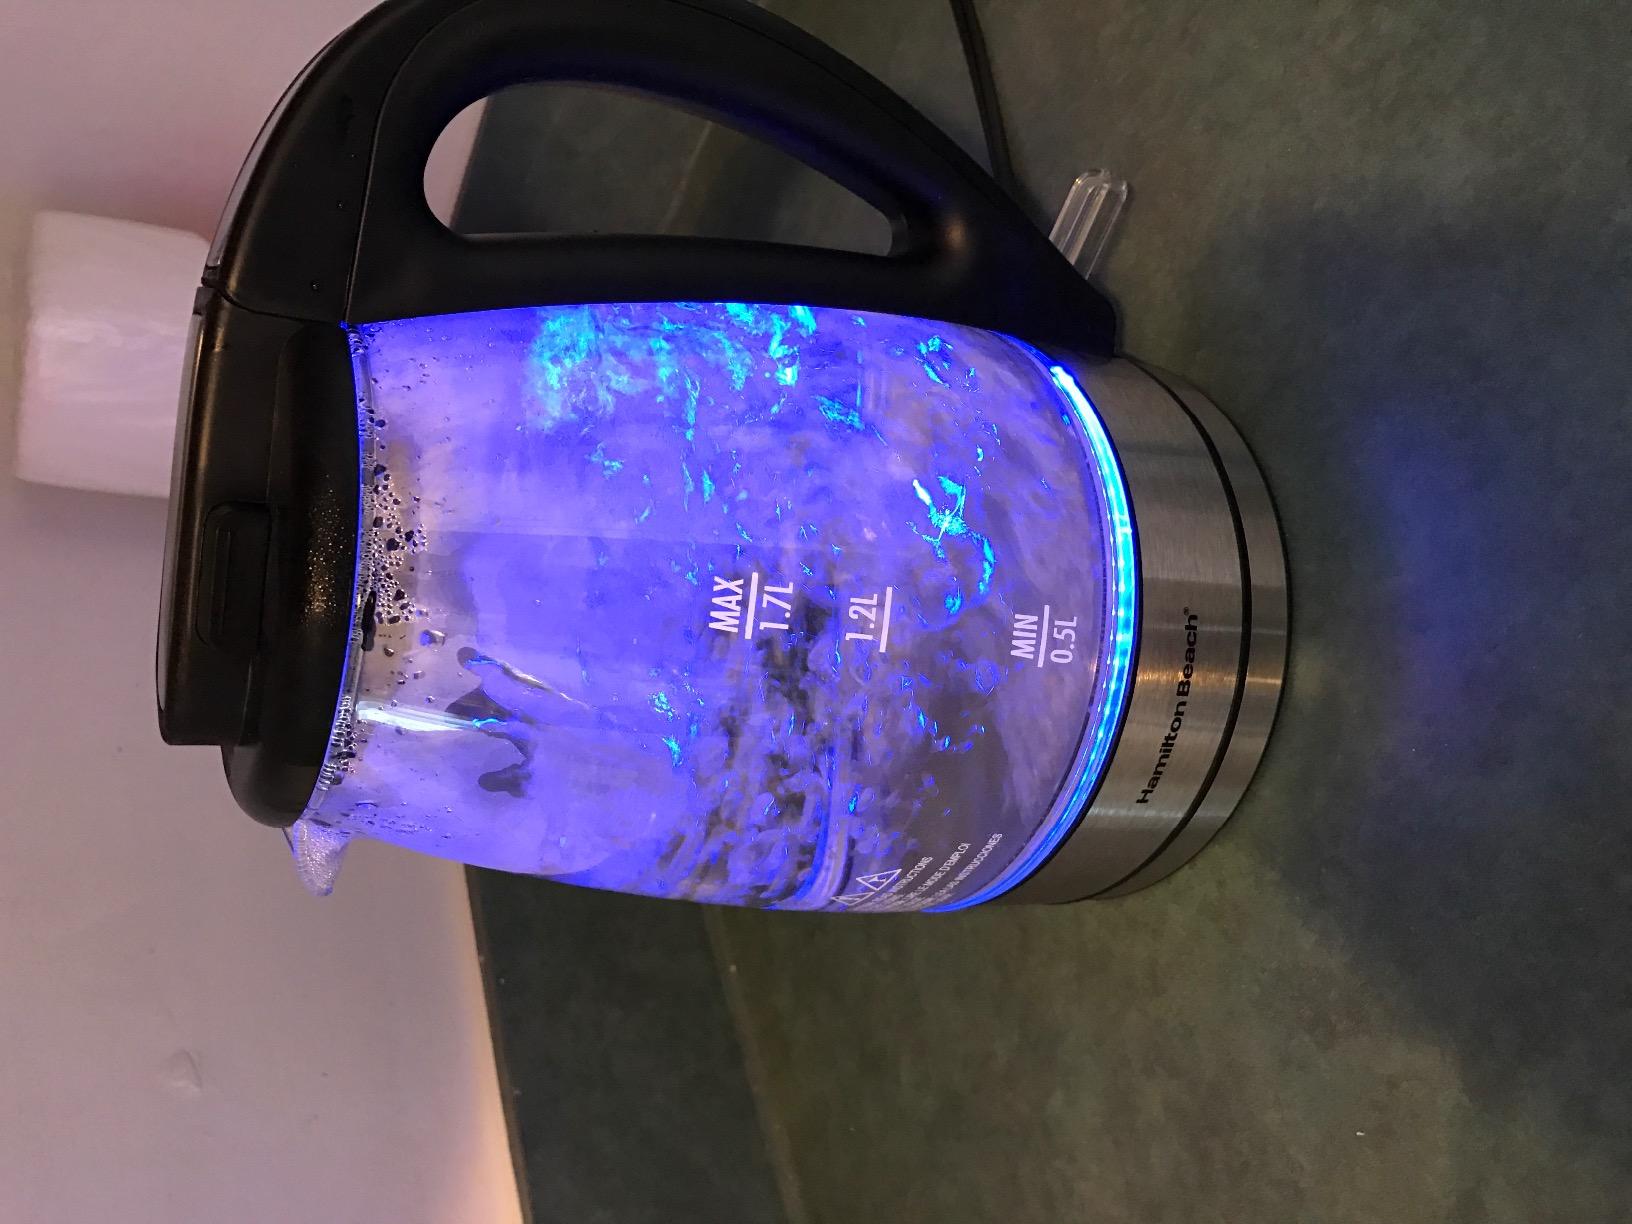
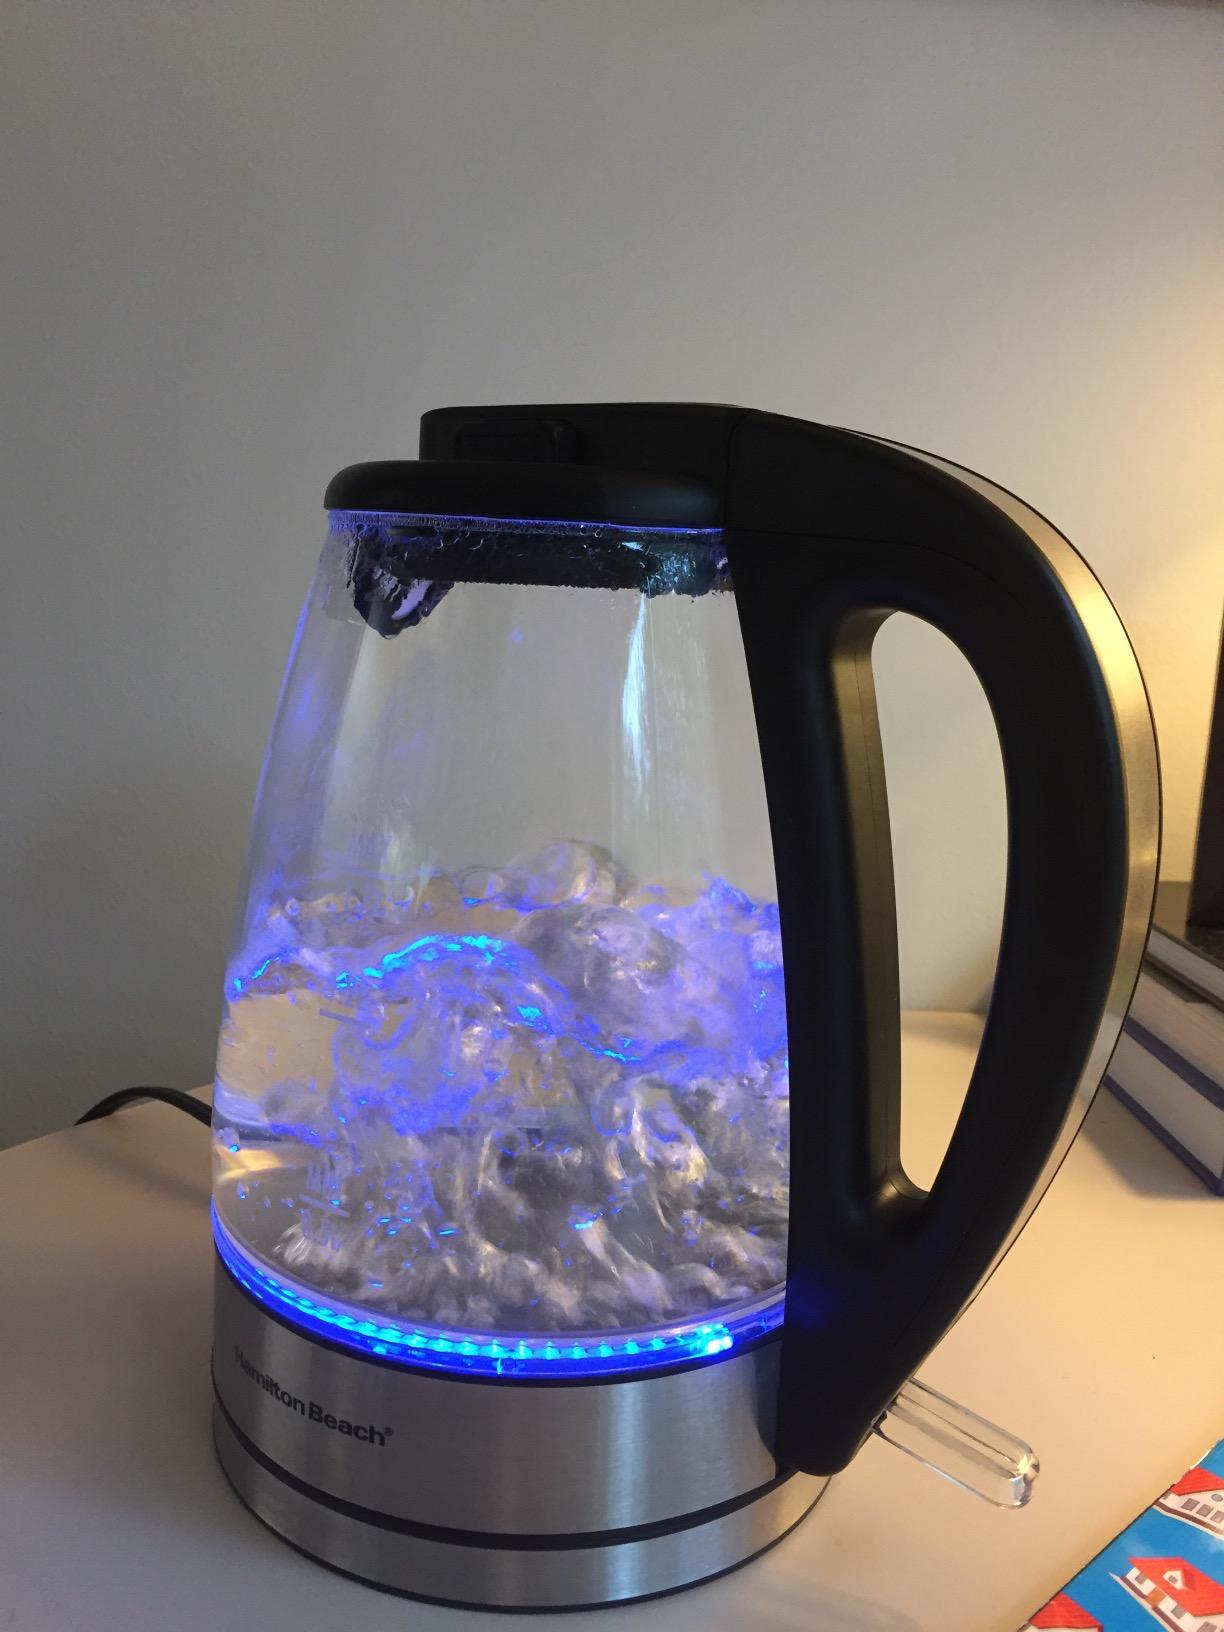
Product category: items_kettle
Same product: yes